Bensalem Township, Pennsylvania

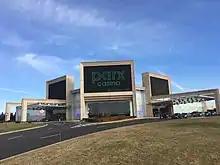
Parx Casino

Bensalem is home to Parx Casino and Racing, a thoroughbred horse racing track and casino. This facility opened in November 1974 as Keystone Racetrack. The name was changed to Philadelphia Park in 1984. The track became notable as the original home of 2004 Kentucky Derby and Preakness Stakes champion Smarty Jones, who placed second in the Belmont Stakes, narrowly missing the Triple Crown. In 2006, a slots parlor casino opened at Philadelphia Park and the facility was renamed to Philadelphia Park Racetrack and Casino. A permanent standalone casino structure opened in December 2009 and was renamed Parx Casino. The facility boasts including gaming, dining, entertainment, and banquet space. Parx Casino contains the Xcite Center, which hosts concerts, entertainment performances, comedy acts, and boxing and MMA matches.